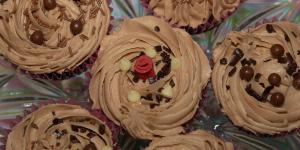
crema batida de chocolate